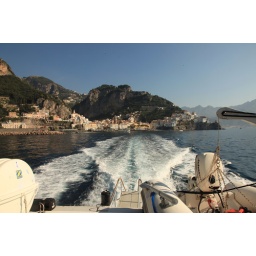
Cheat - Another boat shot - leaving the Almalfi coast for a day in Capri